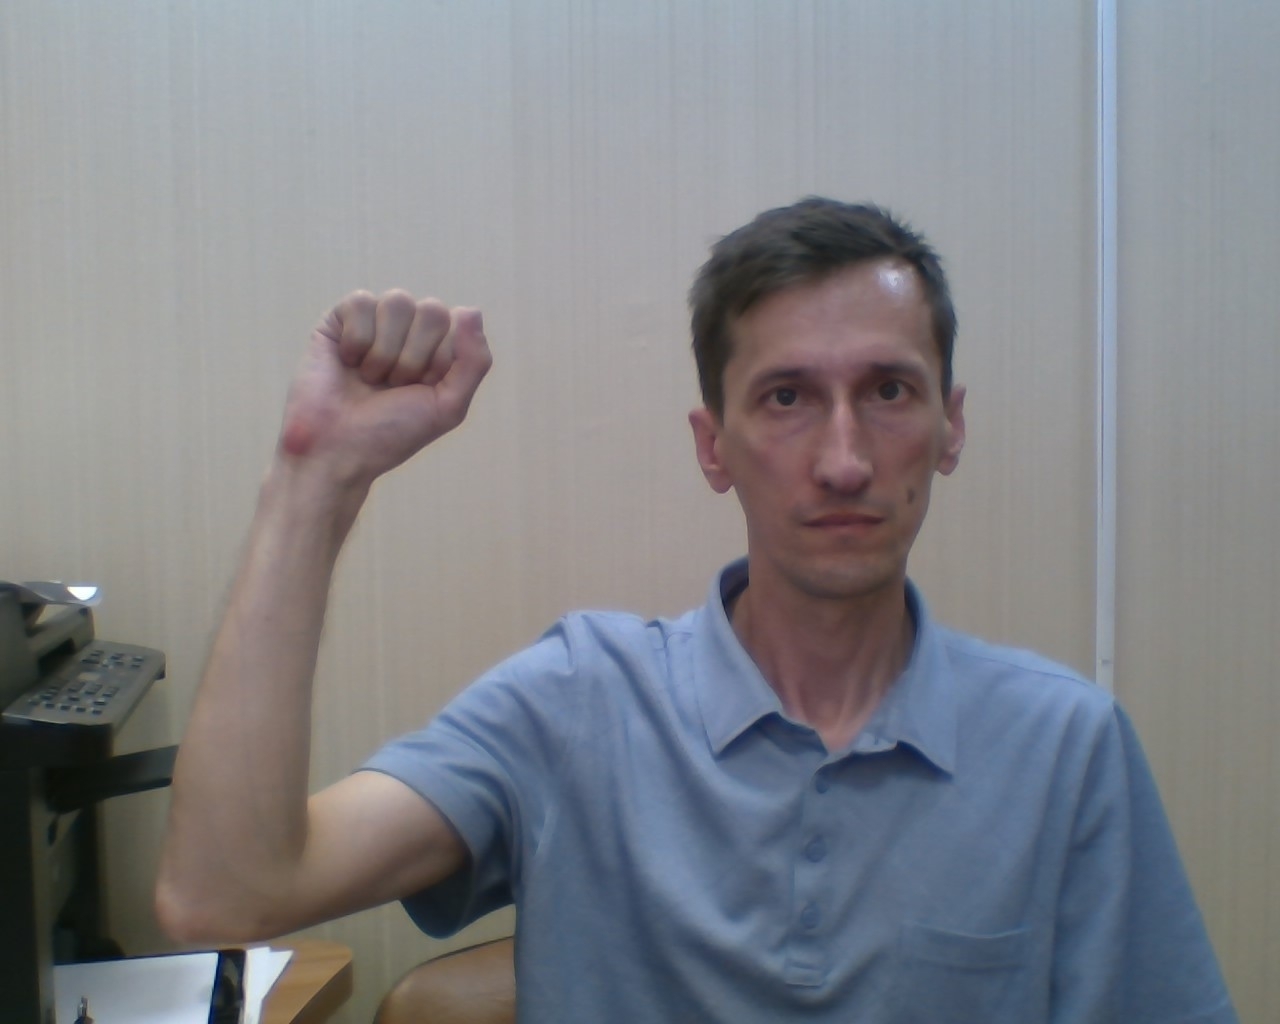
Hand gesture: fist